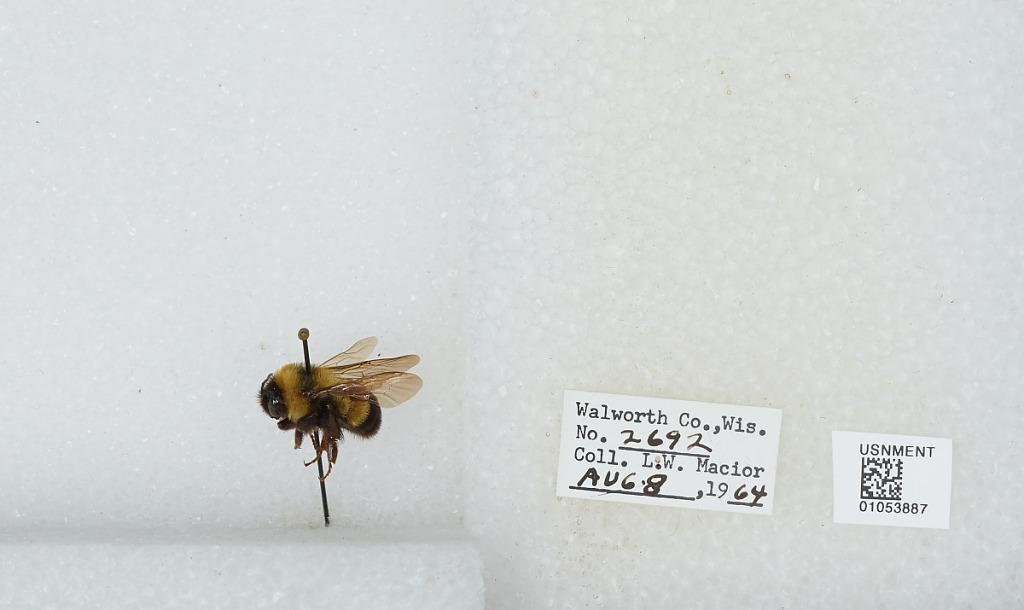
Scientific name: Bombus (Bombus) affinis Cresson
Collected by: L. Macior
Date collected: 1964-8-8
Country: United States
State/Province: Wisconsin
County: Walworth
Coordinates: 42.67, -88.54